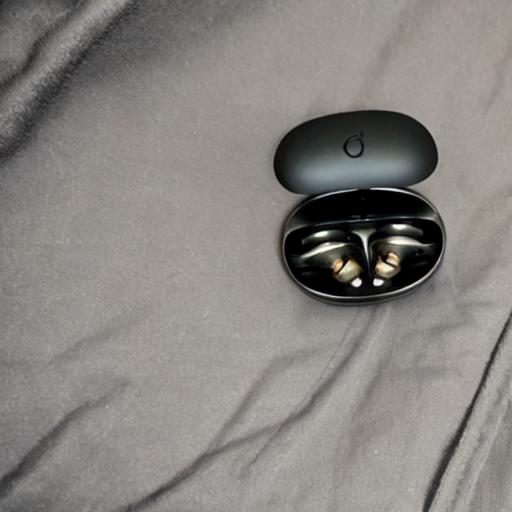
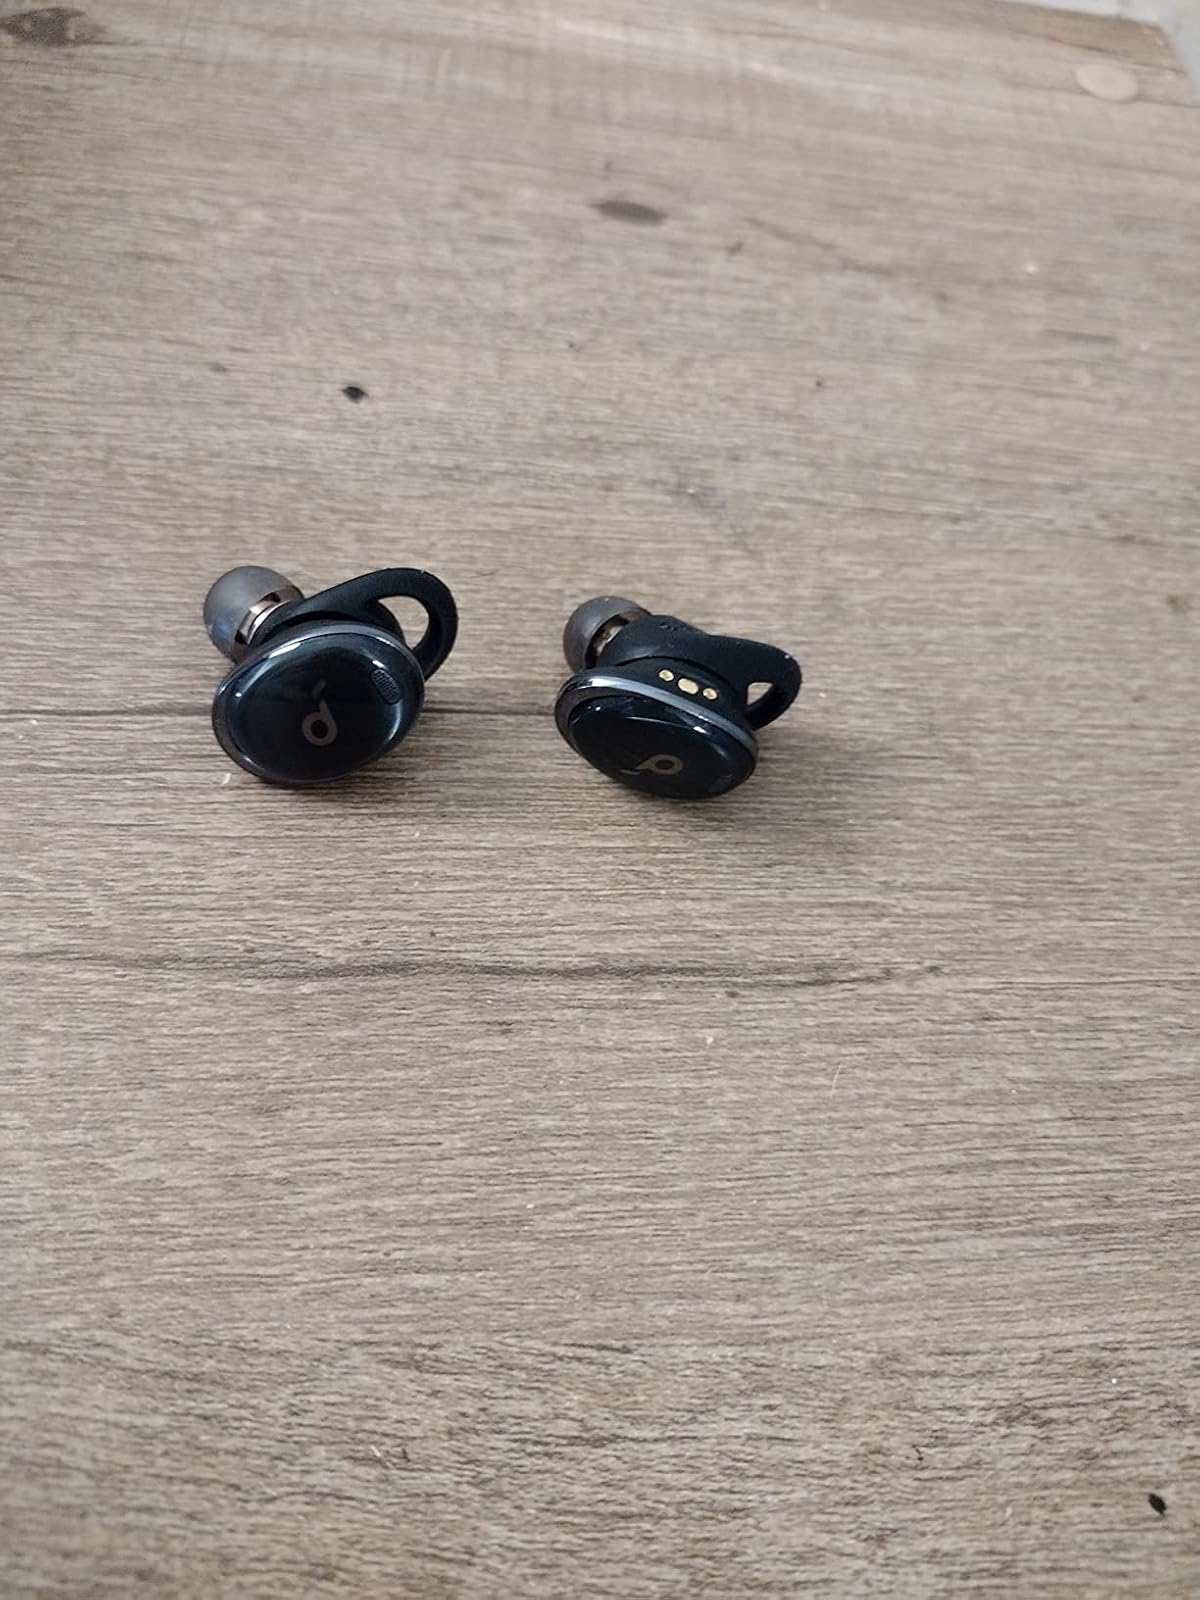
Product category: earbuds
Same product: no